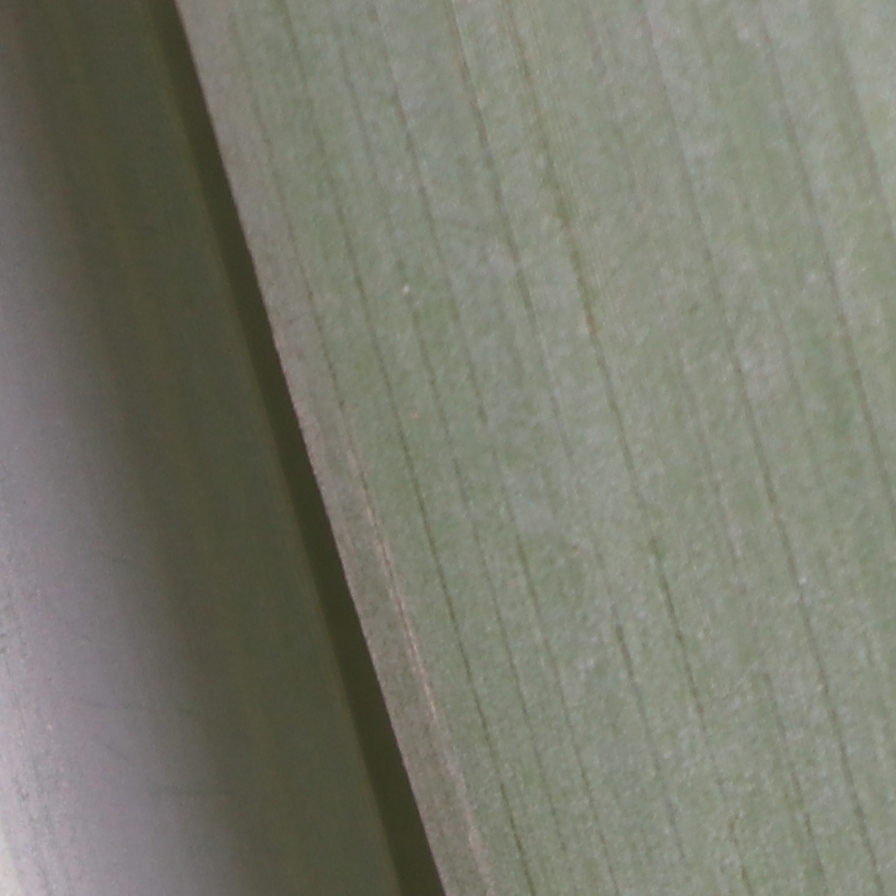
Label: Healthy